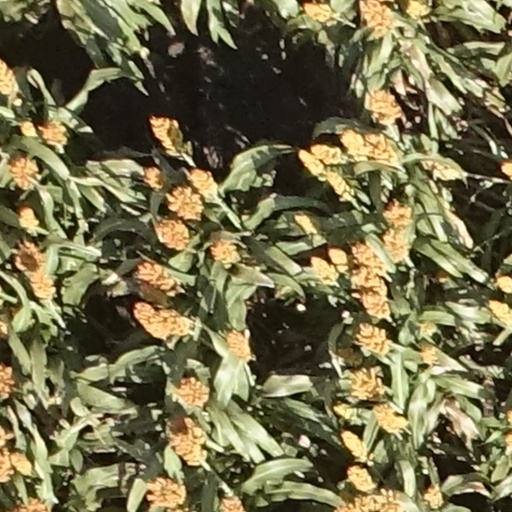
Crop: sorghum